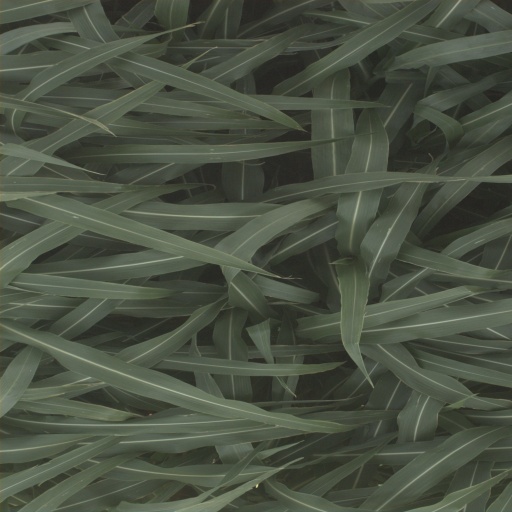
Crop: sorghum